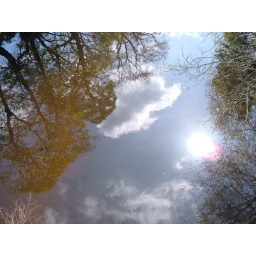
Yorkshire clouds in the river